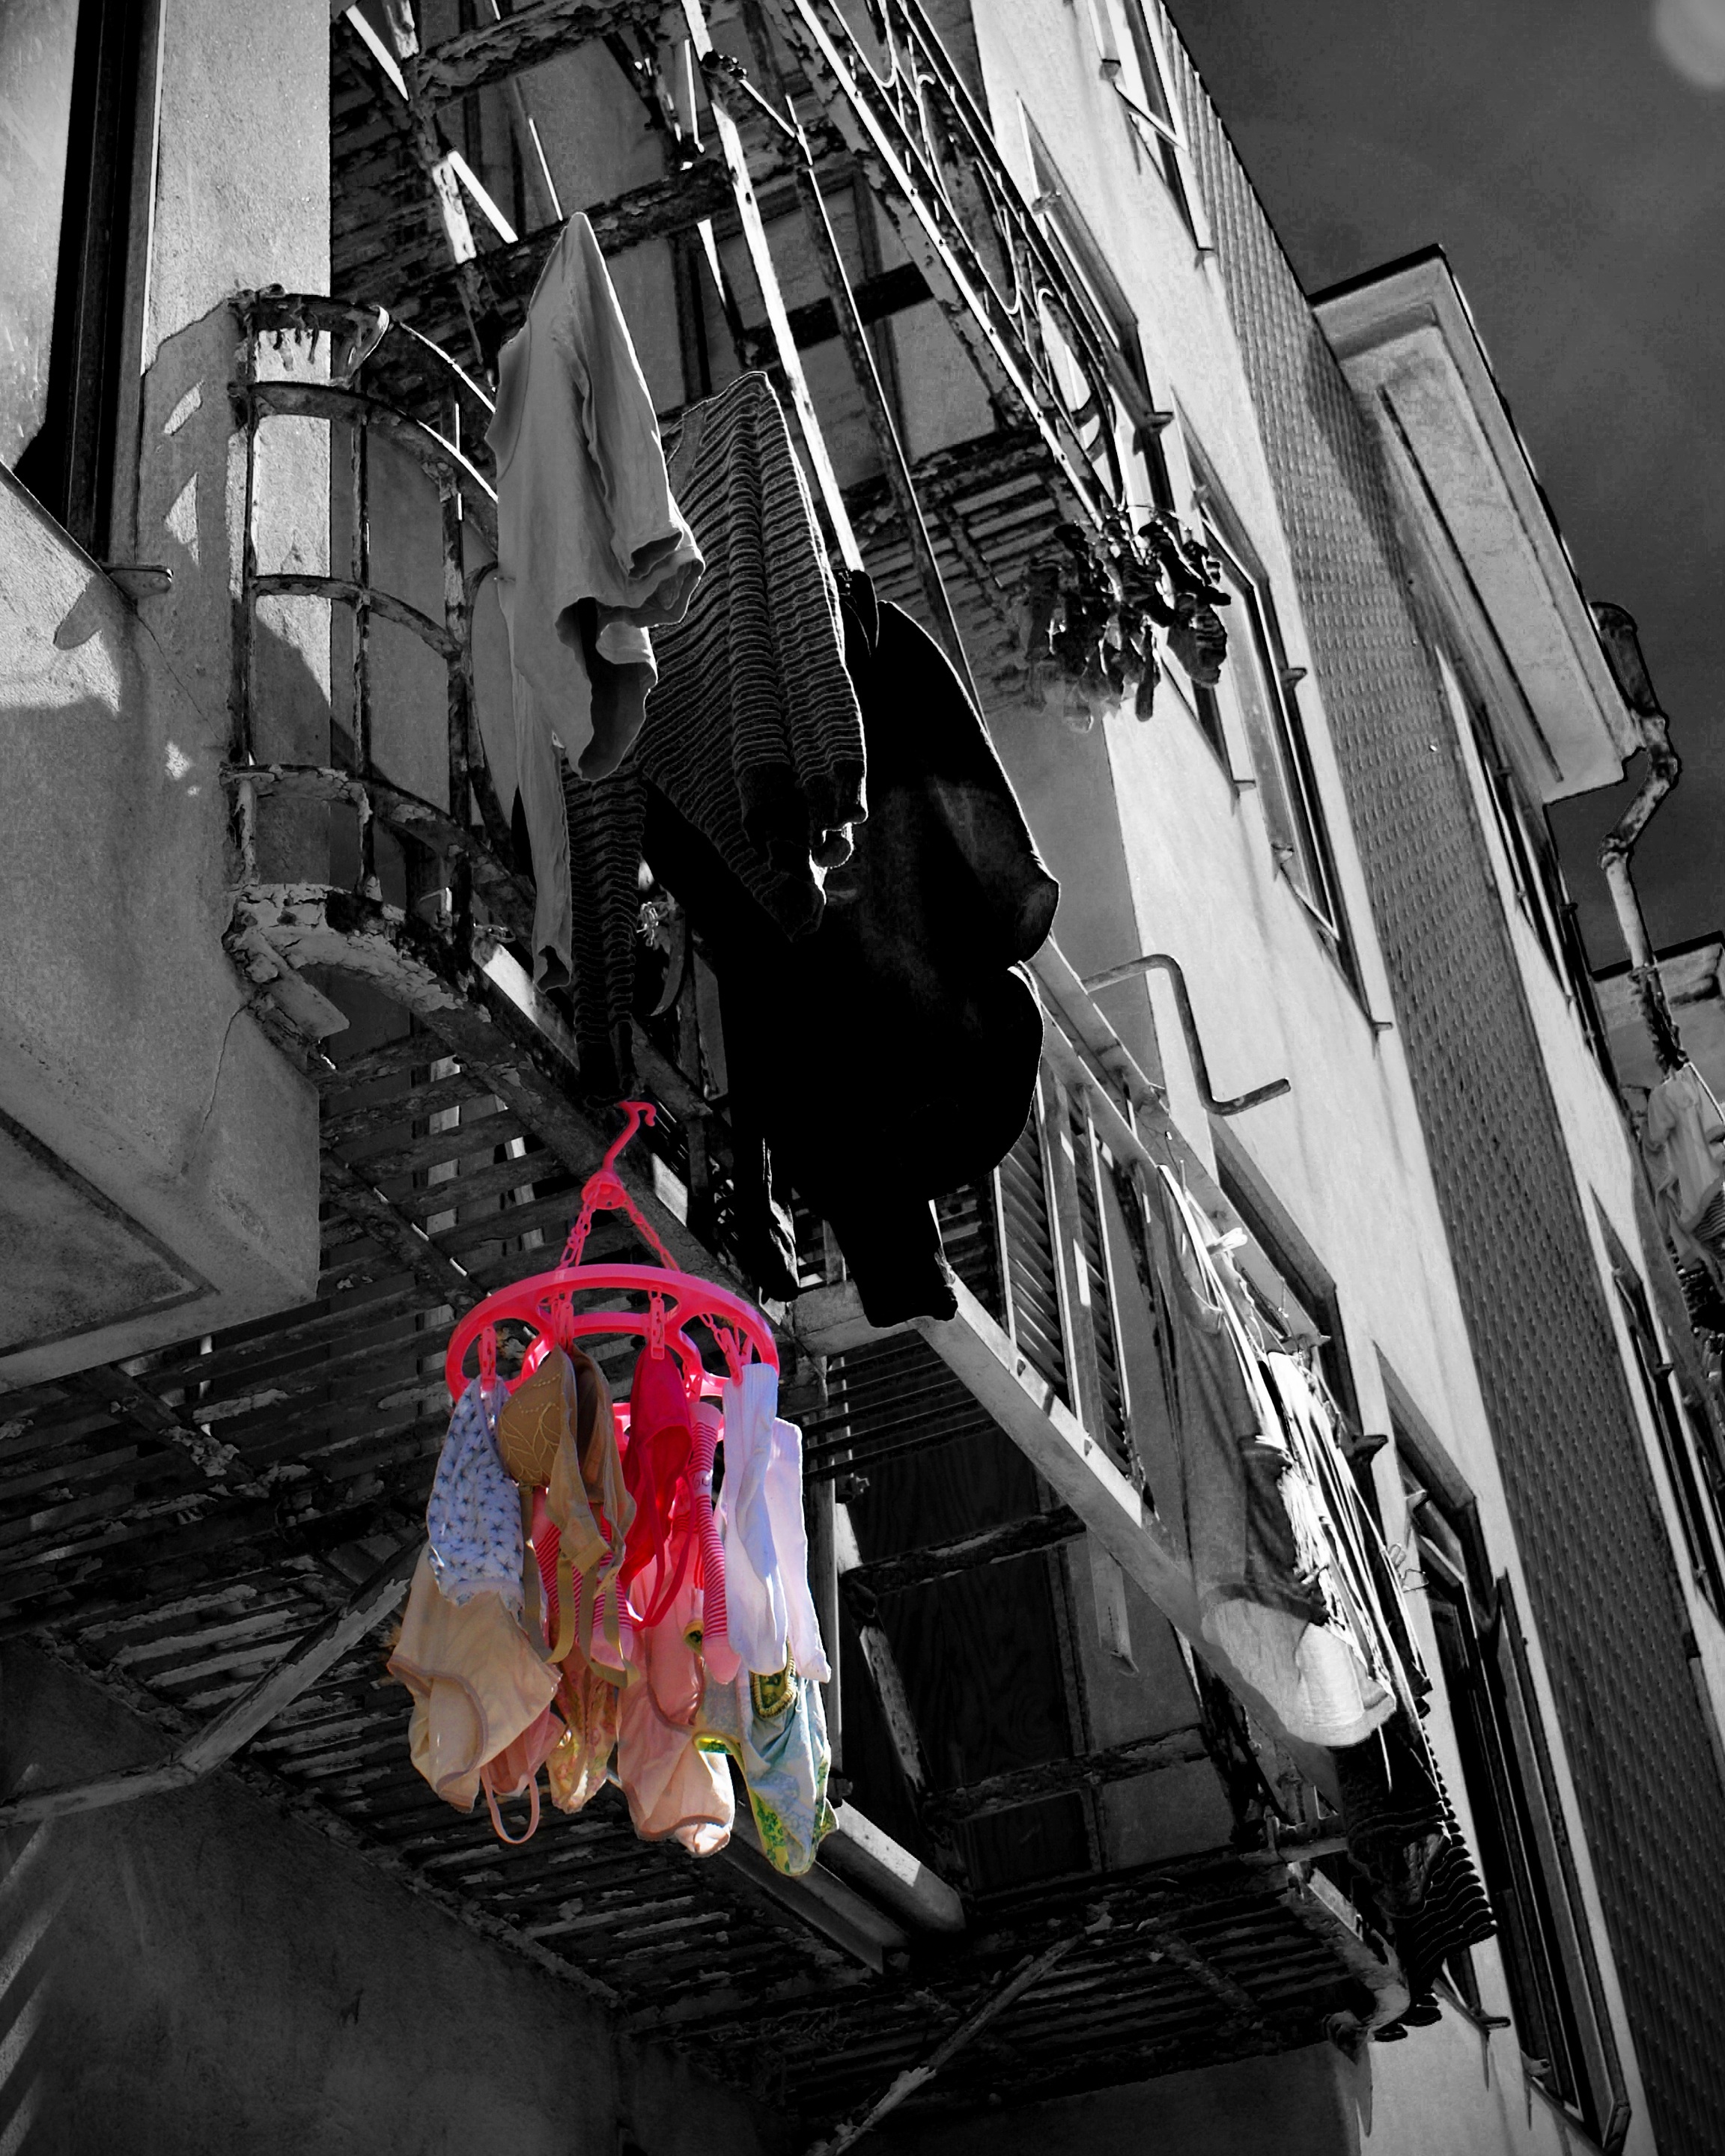
street, photography, color, black, monochrome